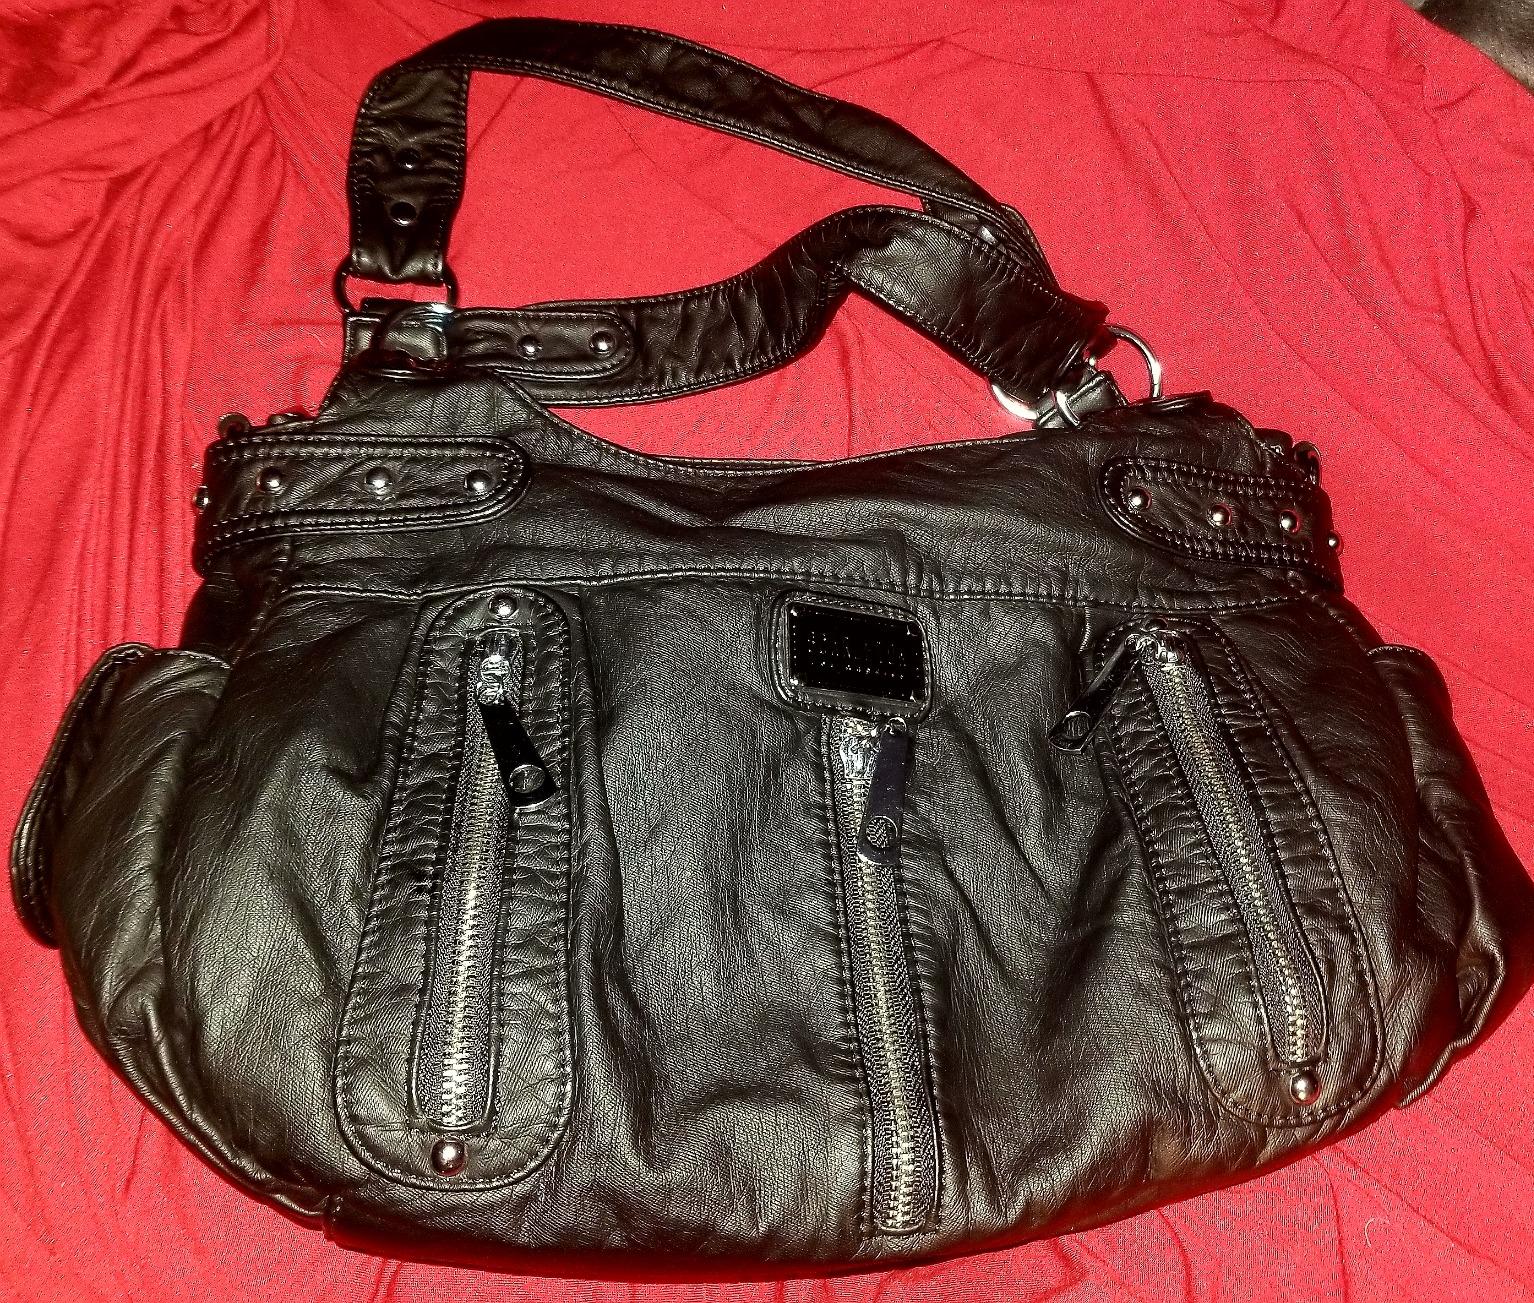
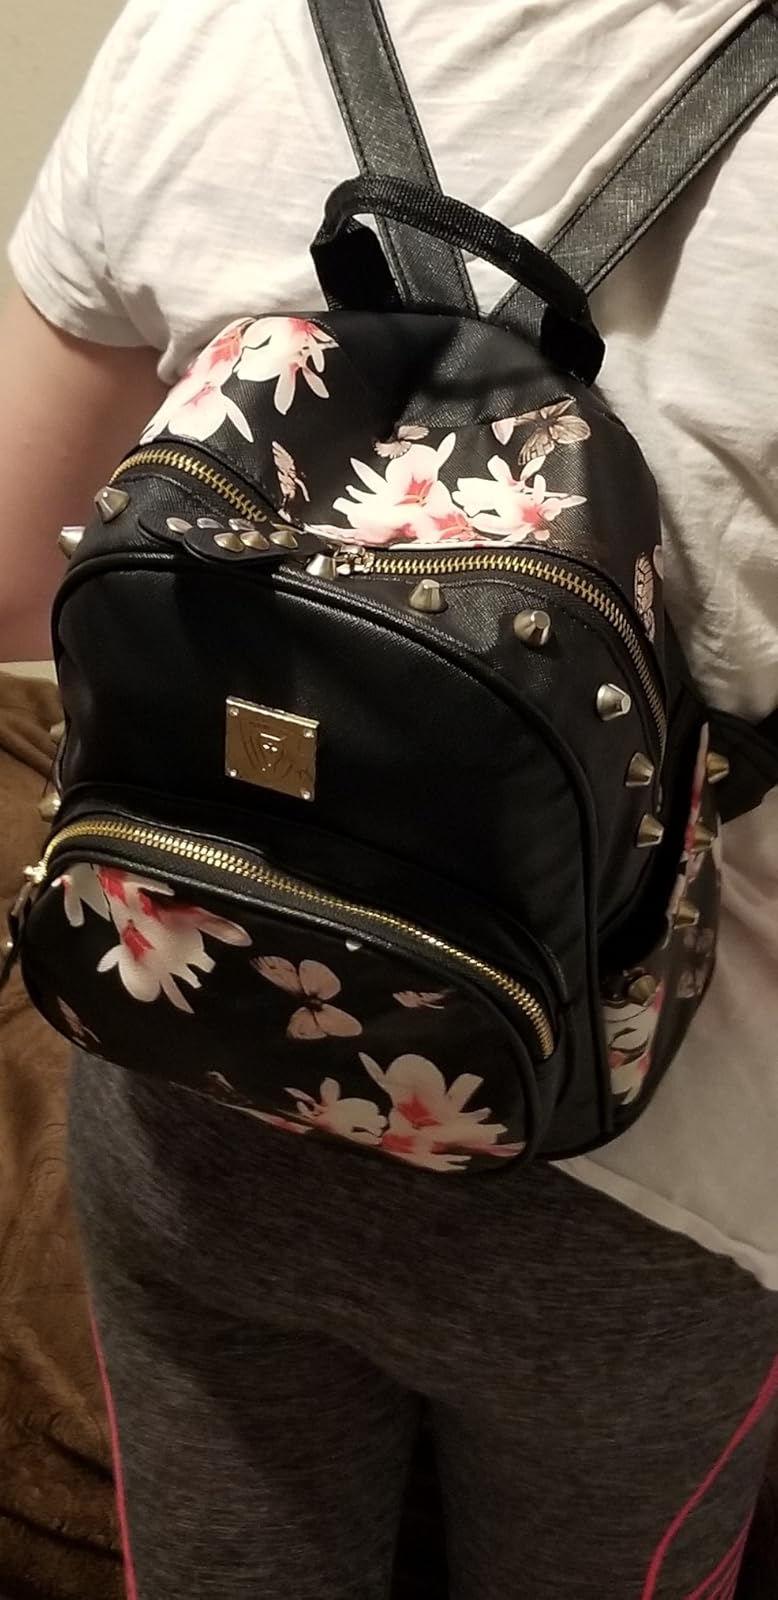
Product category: accessories_handbag
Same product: no